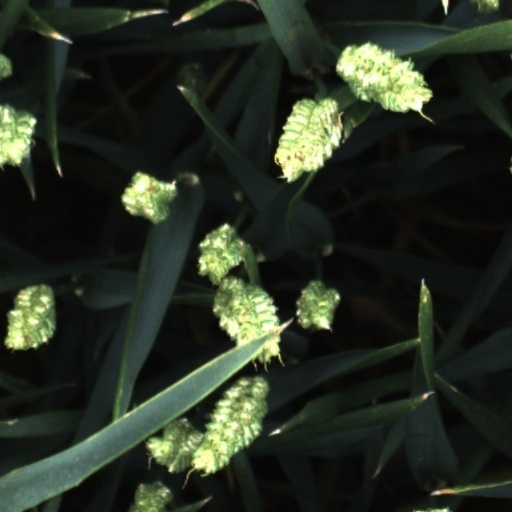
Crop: wheat